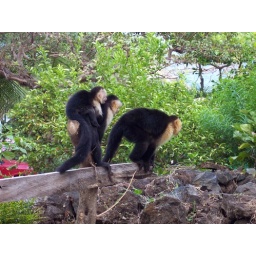
Capuchin monkeys hanging out on a fence in Ometepe